Pieterlen railway station

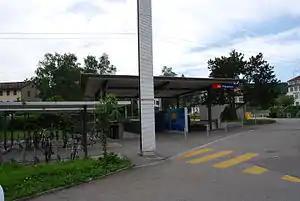
The station entrance in 2012

Pieterlen railway station is a railway station in the municipality of Pieterlen, in the Swiss canton of Bern. It is an intermediate stop on the Basel–Biel/Bienne and Jura Foot lines, although trains traveling south on the Basel–Biel/Bienne line from Grenchen Nord do not stop here. It is served by regional trains only.